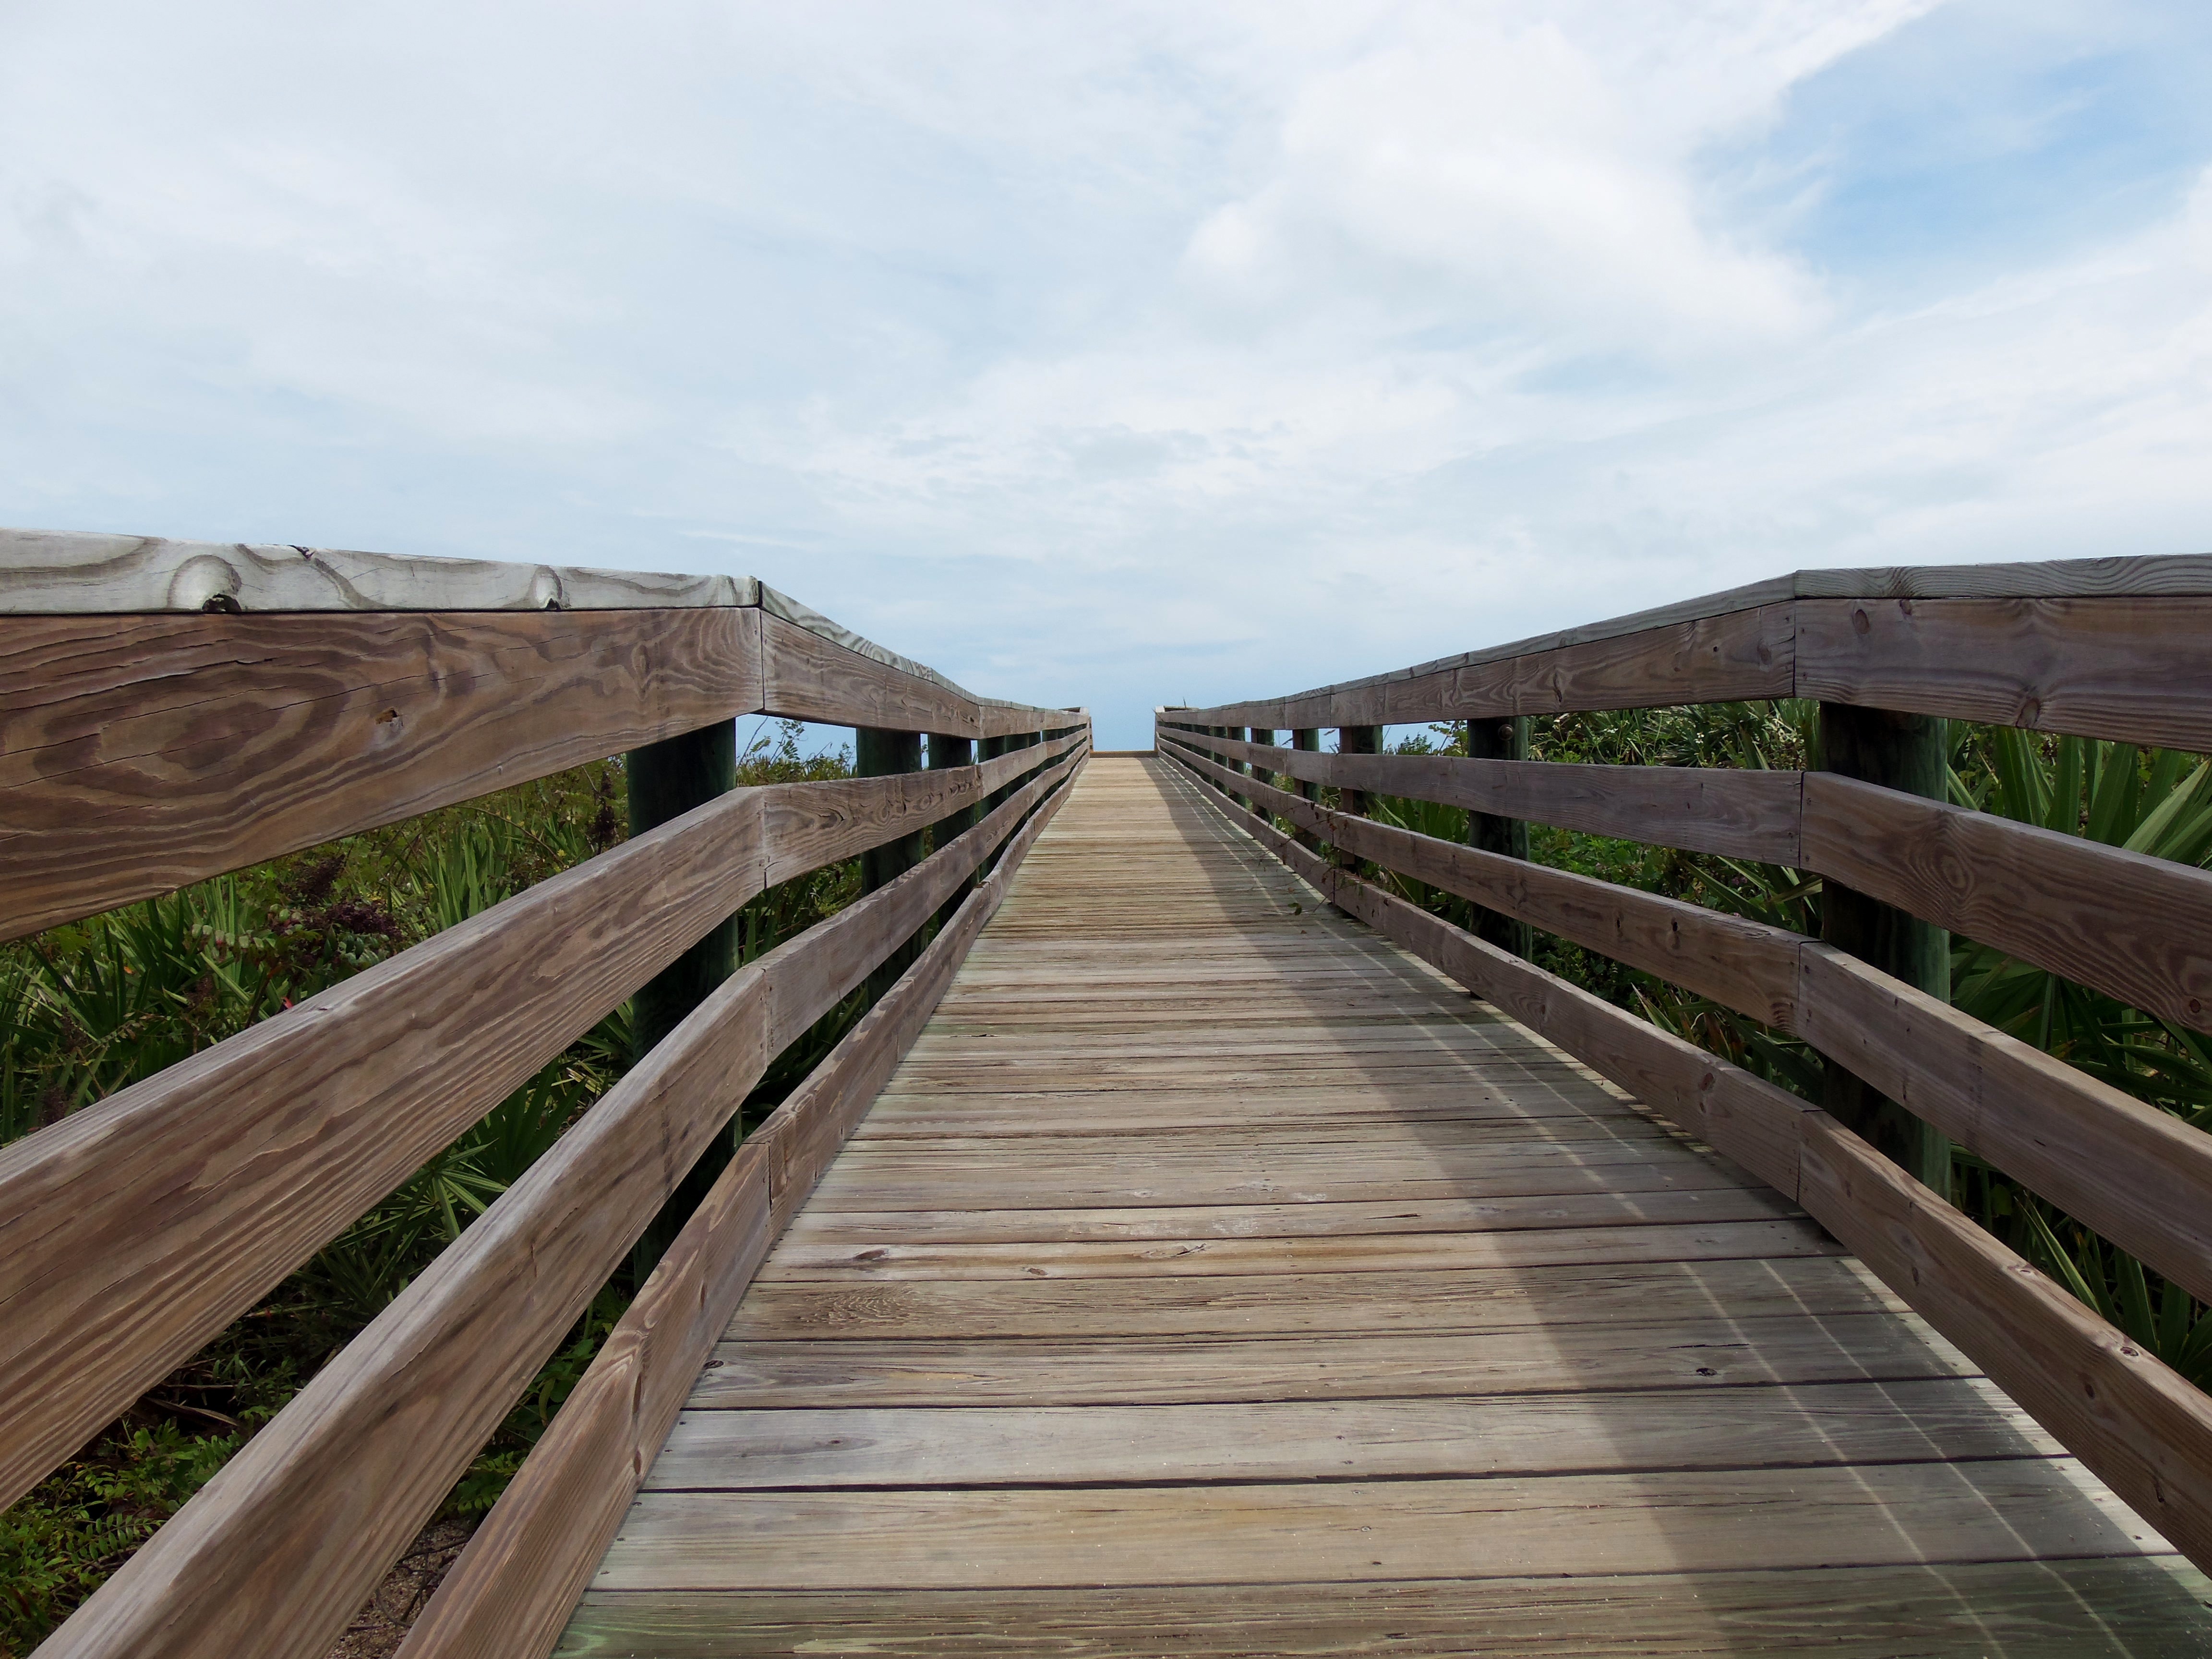
beach, path, sky, boardwalk, wood, track, road, bridge, plank, highway, overpass, walkway, summer, walk, transport, paradise, silence, waterway, outdoors, relaxation, infrastructure, wooden, rail transport, nonbuilding structure, controlled access highway